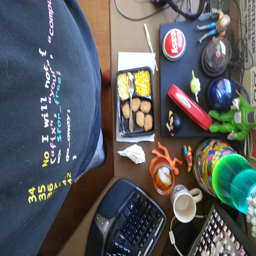
A photo of a TV dinner beside a computer and action figures
a table that has a keyboard and a tray of food on it
A chicken nugget and fries microwave meal on a work desk.
a plate o tv dinner nuggets and corn in it
A view of a table with a bunch of clutter and food on it.